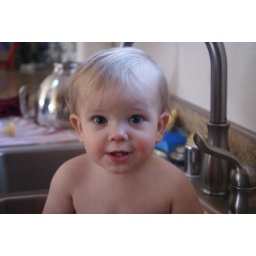
Nana giving me a bath in the kitchen sink at breakfast time